James E. Boyd (scientist)

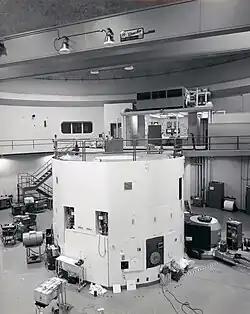
The black and white photograph is of a large room that contains a lot of electronic equipment. The lower half of the image contains a cylindrical white container that is a nuclear reactor. There is a walkway at the top of the reactor, which leads back to a control room where two men are sitting.

Boyd was promoted to Assistant Director of Research at the Engineering Experiment Station in 1954. He served as director of the station from July 1, 1957, until 1961. While at Georgia Tech, Boyd wrote an influential article about the role of research centers at institutes of technology, which argued that research should be integrated with education; Boyd applied this by involving undergraduates in his day-to-day research. Boyd was known for his recruitment of faculty capable of both teaching and performing notable research. He was influential enough to be able to override the wishes of Joseph Howey, director of the School of Physics, on occasion: for example, Boyd successfully hired physicist Earl W. McDaniel in 1954 over Howey's determined opposition.